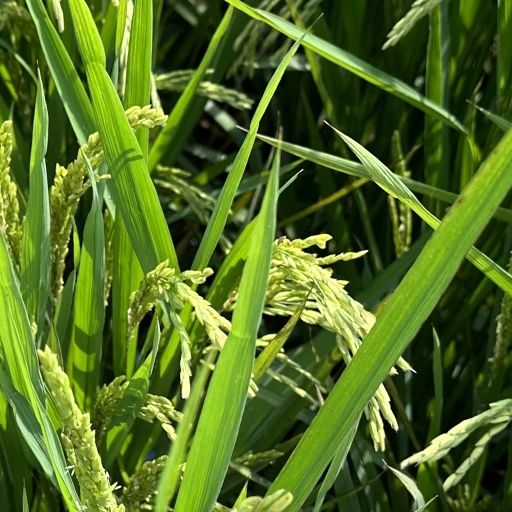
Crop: rice